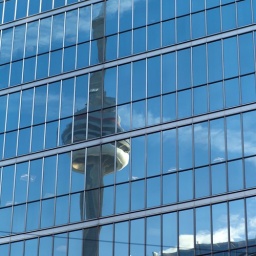
CN tower reflection in building Toronto Ontario Canada